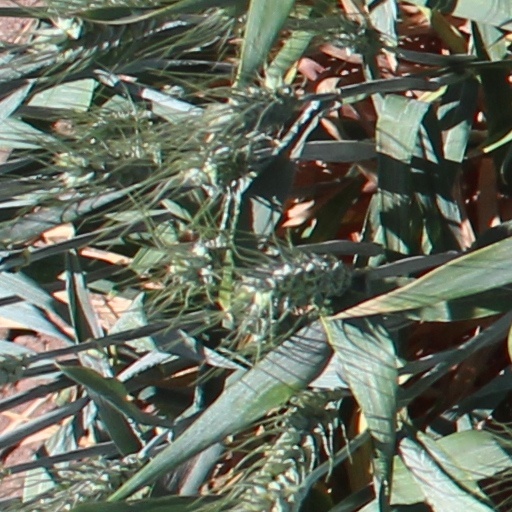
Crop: wheat